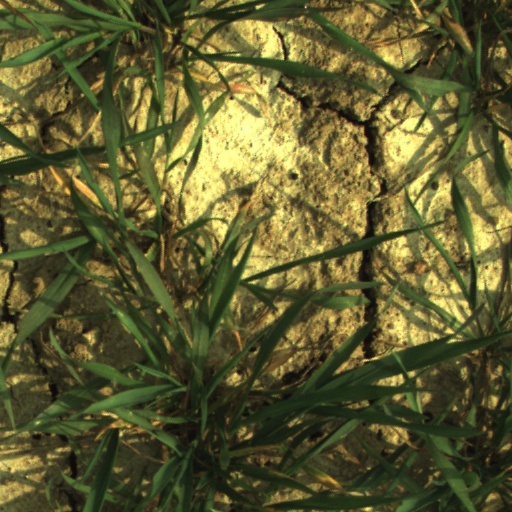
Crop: wheat